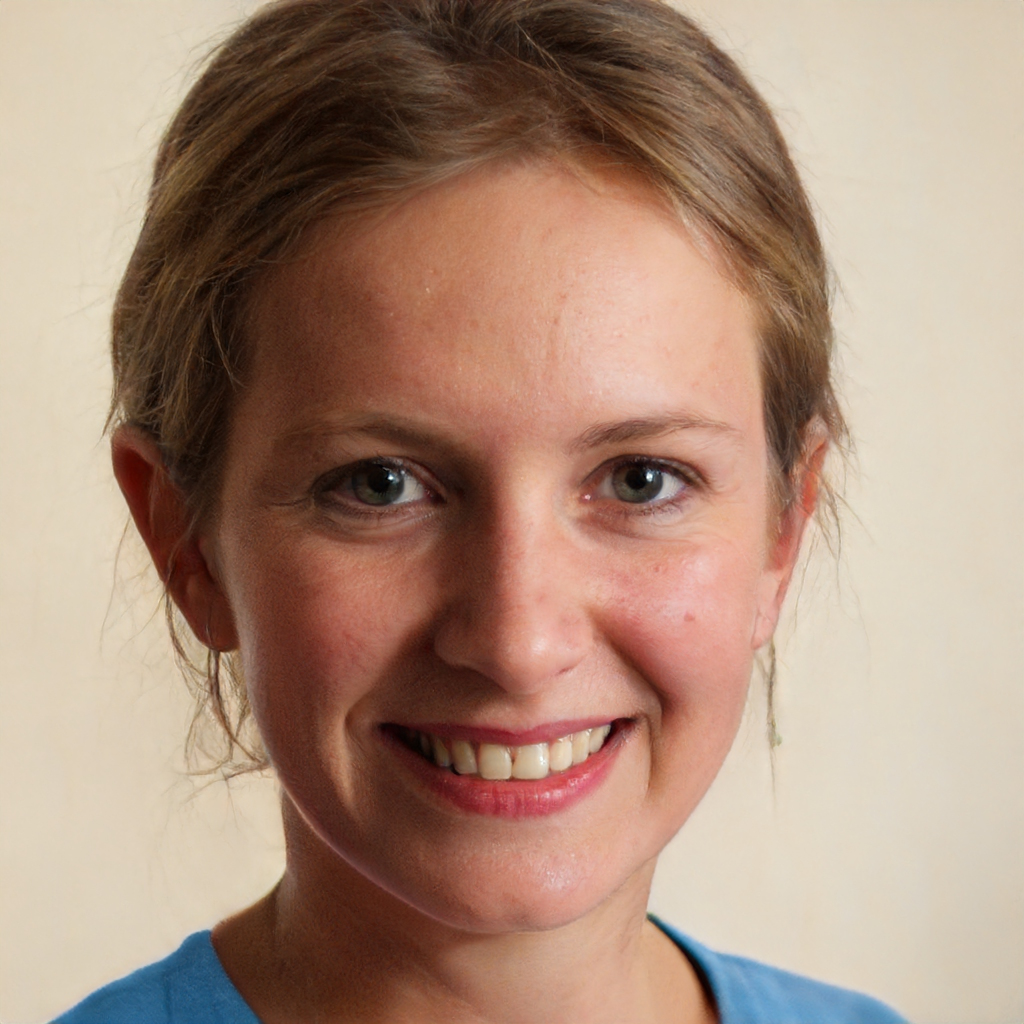
Label: Colored